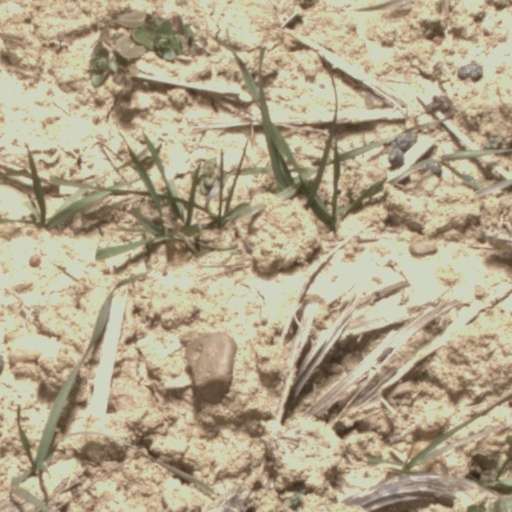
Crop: wheat